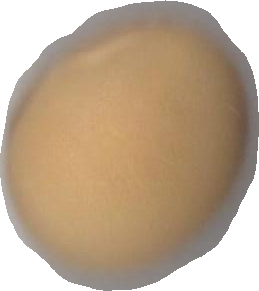
Variety: Grobogan